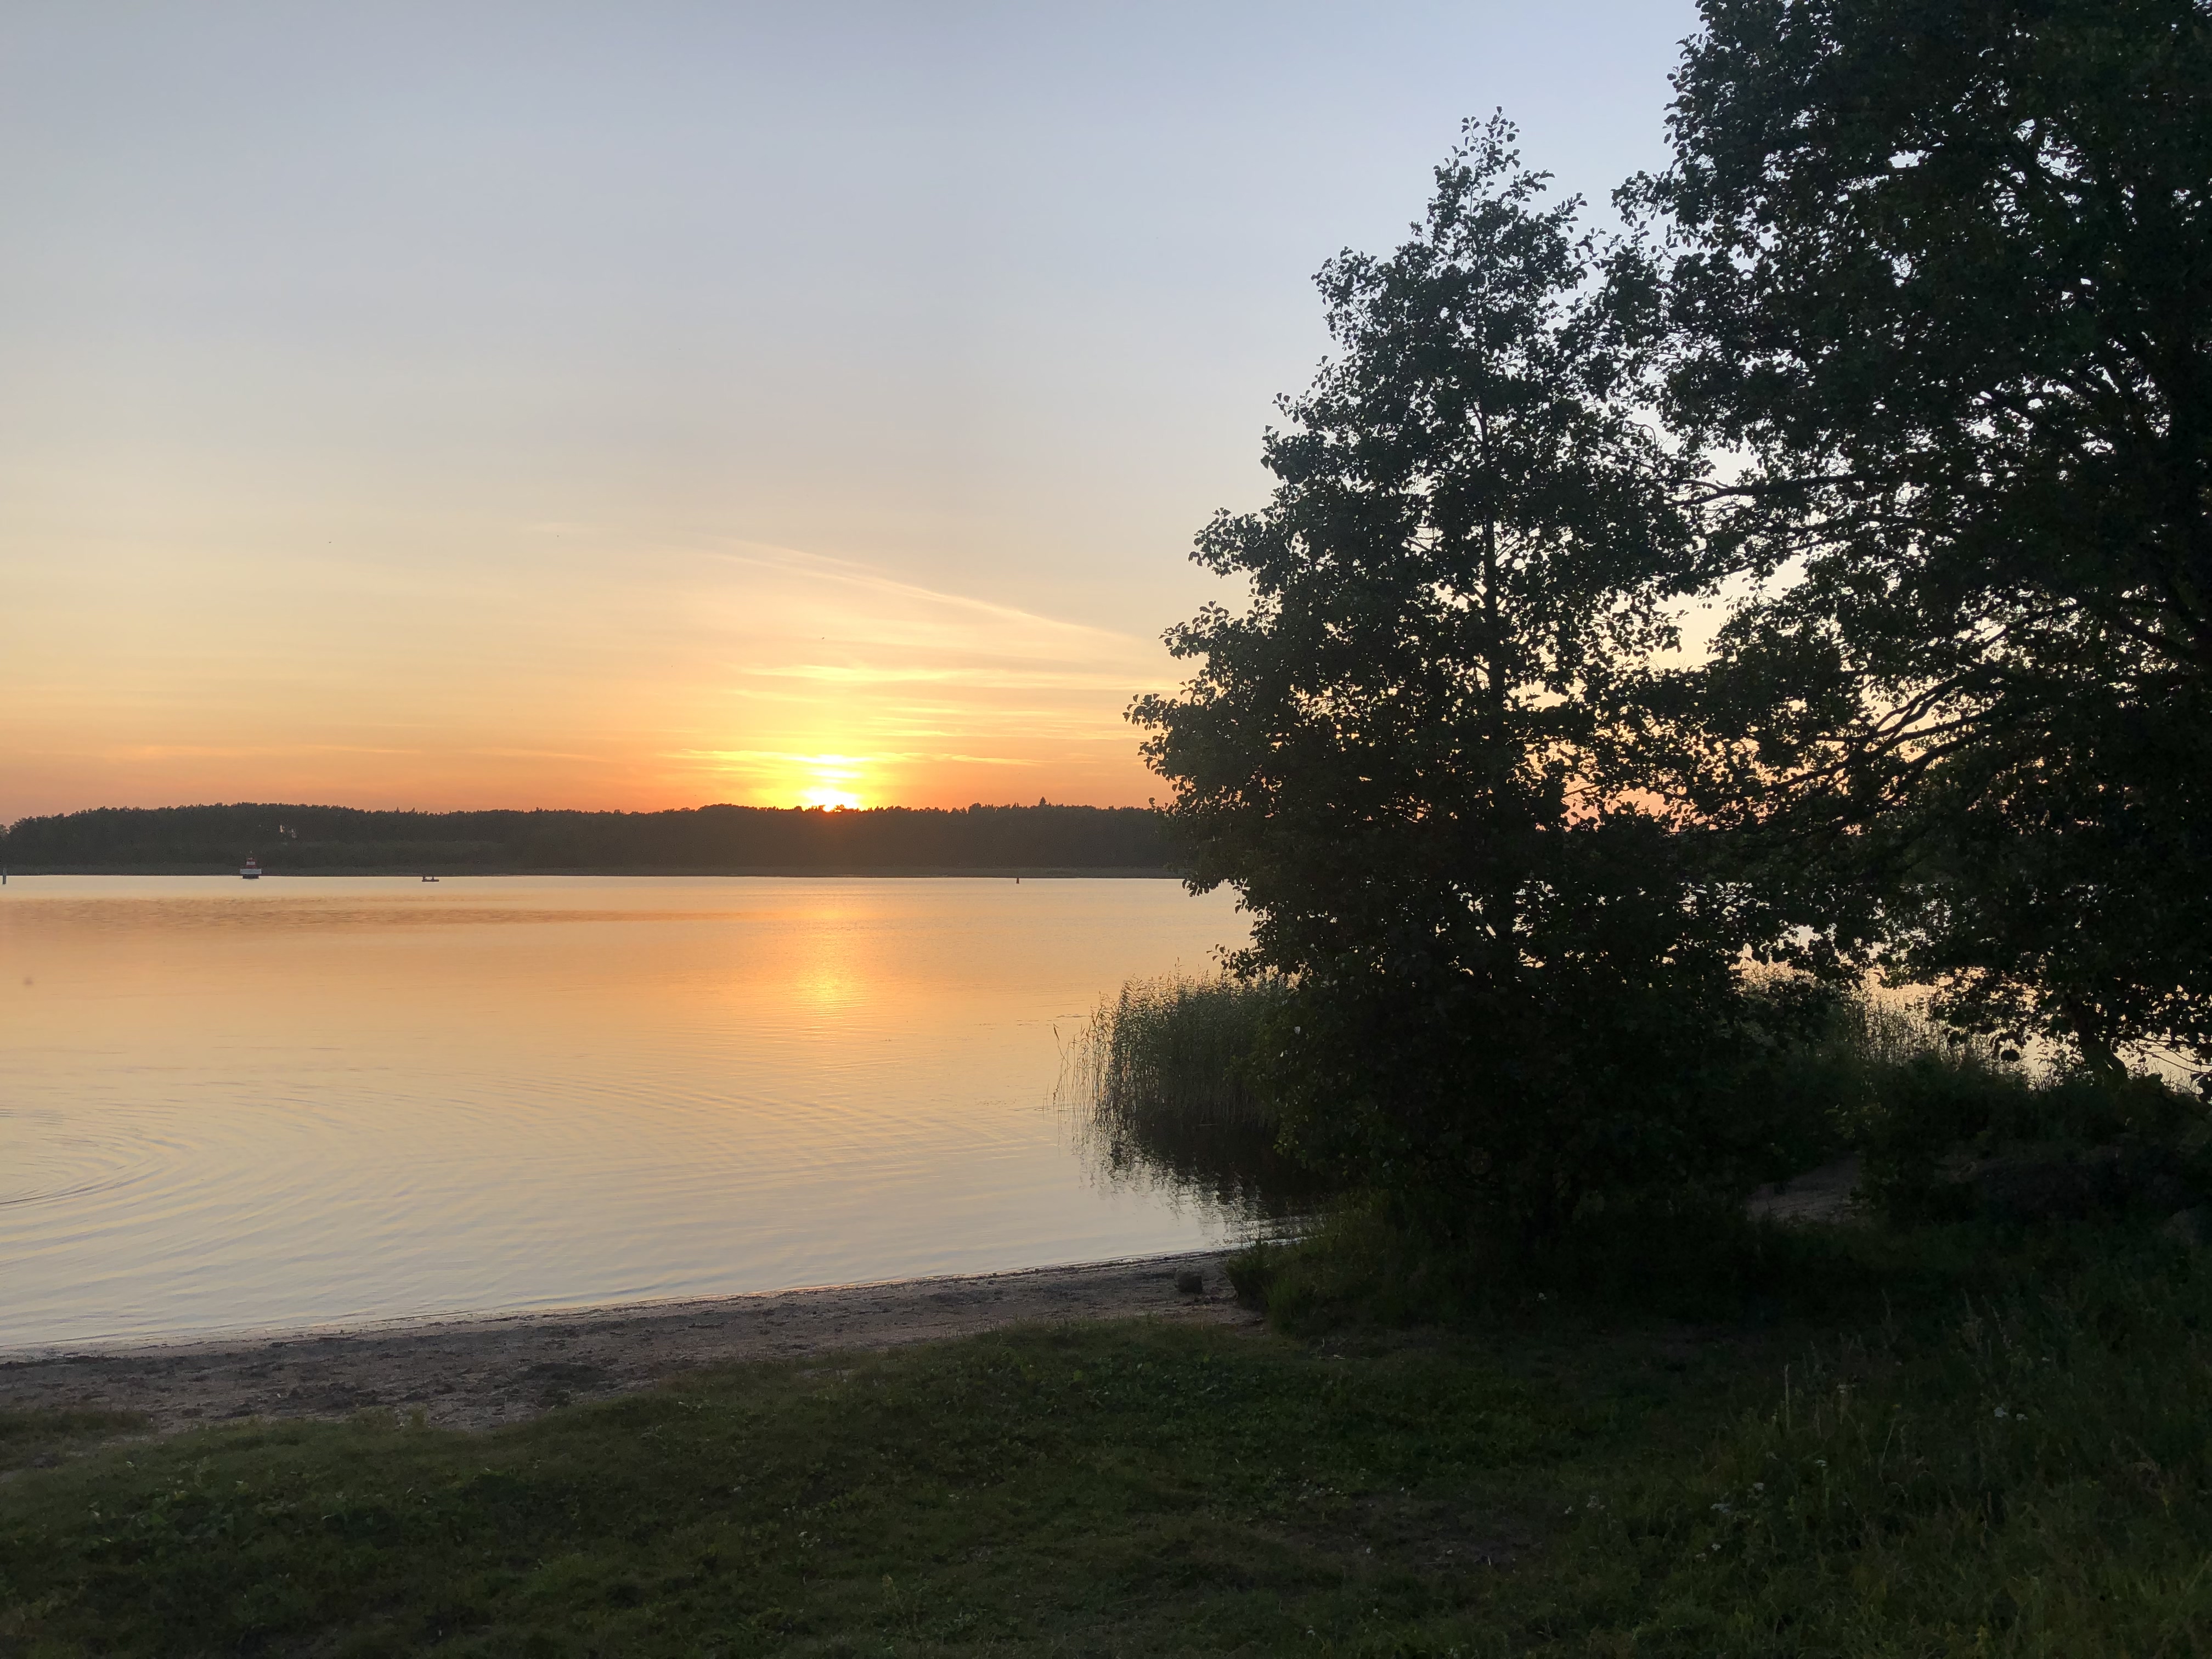
tree, water, sky, plant, afterglow, cloud, nature, natural landscape, dusk, lake, sunlight, sunset, sunrise, atmospheric phenomenon, astronomical object, bank, red sky at morning, horizon, morning, landscape, sun, Tints and shades, calm, dawn, reservoir, evening, reflection, lake district, grass, lacustrine plain, loch, ocean, sound, bay, wood, hill, coast, inlet, forest, night, floodplain, backlighting, river, heat